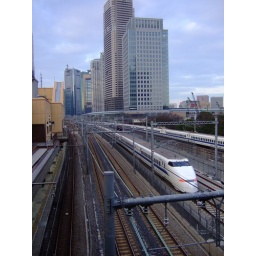
Tokyo.I saw a train running and took it in a hurry. I made it, but just!